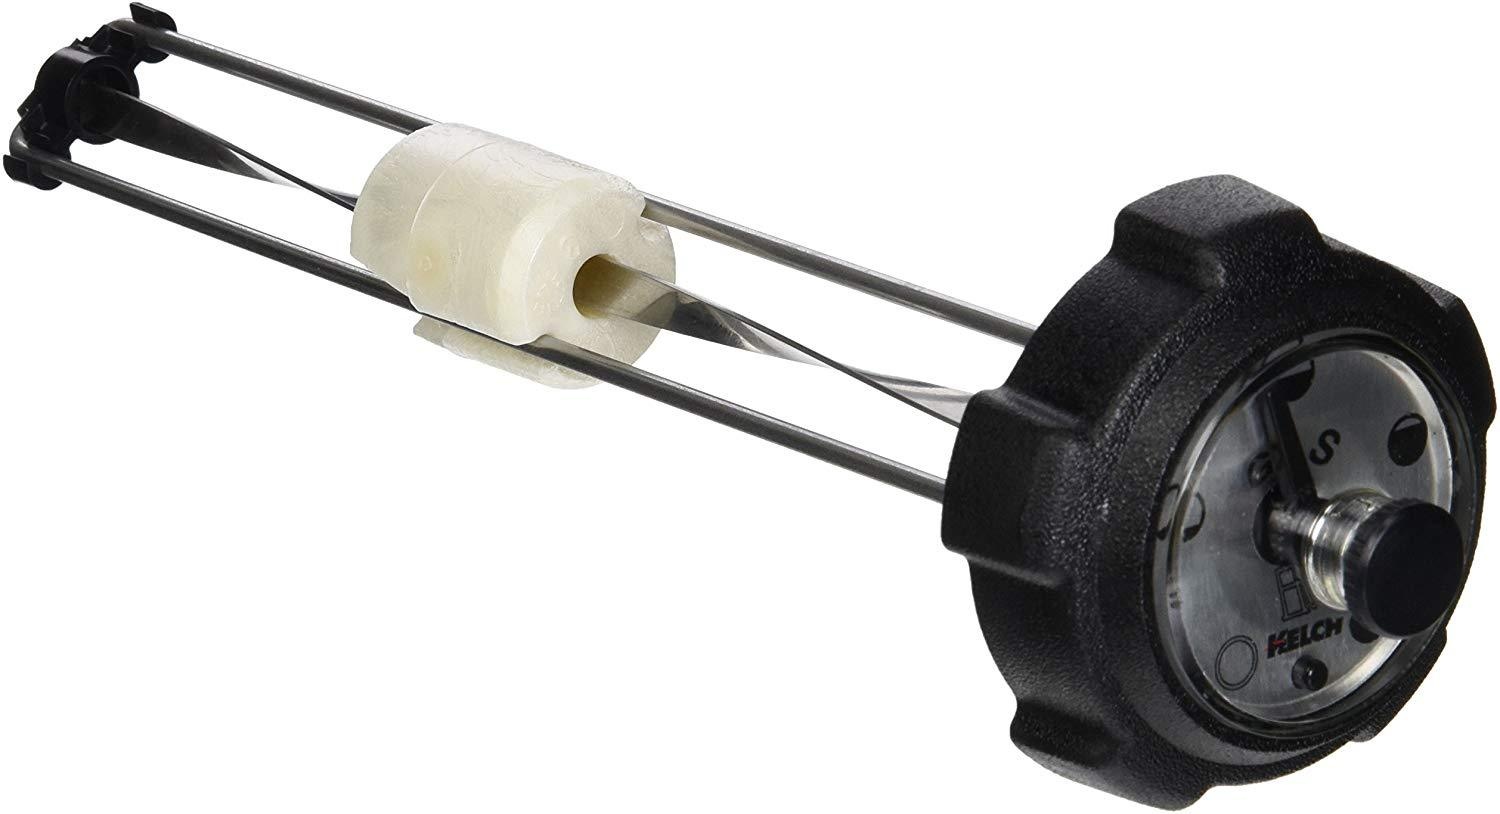
Compatible Gas Cap /? Gauge for Snapper 281013BE 28" 10 Hp Rear Engine Rider Series 13
Snapper 281013BE 28" 10 Hp Rear Engine Rider Series 13 Gas Cap /? Gauge Replacement
Brand: Tools Moito
Category: Home & Garden > Lawn & Garden > Outdoor Power Equipment Accessories > Lawn Mower Accessories